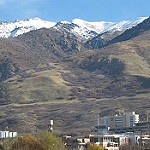
Scene: Outdoor